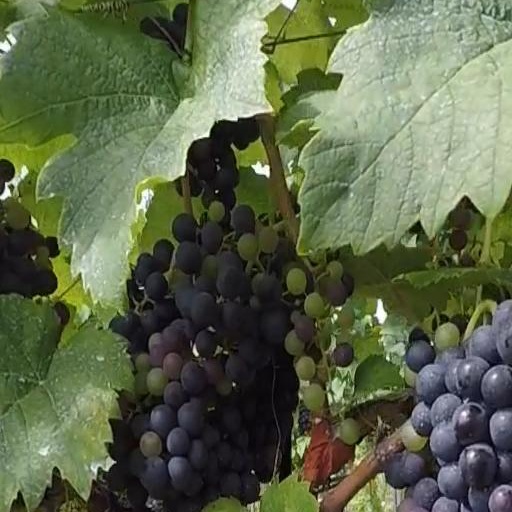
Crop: grape